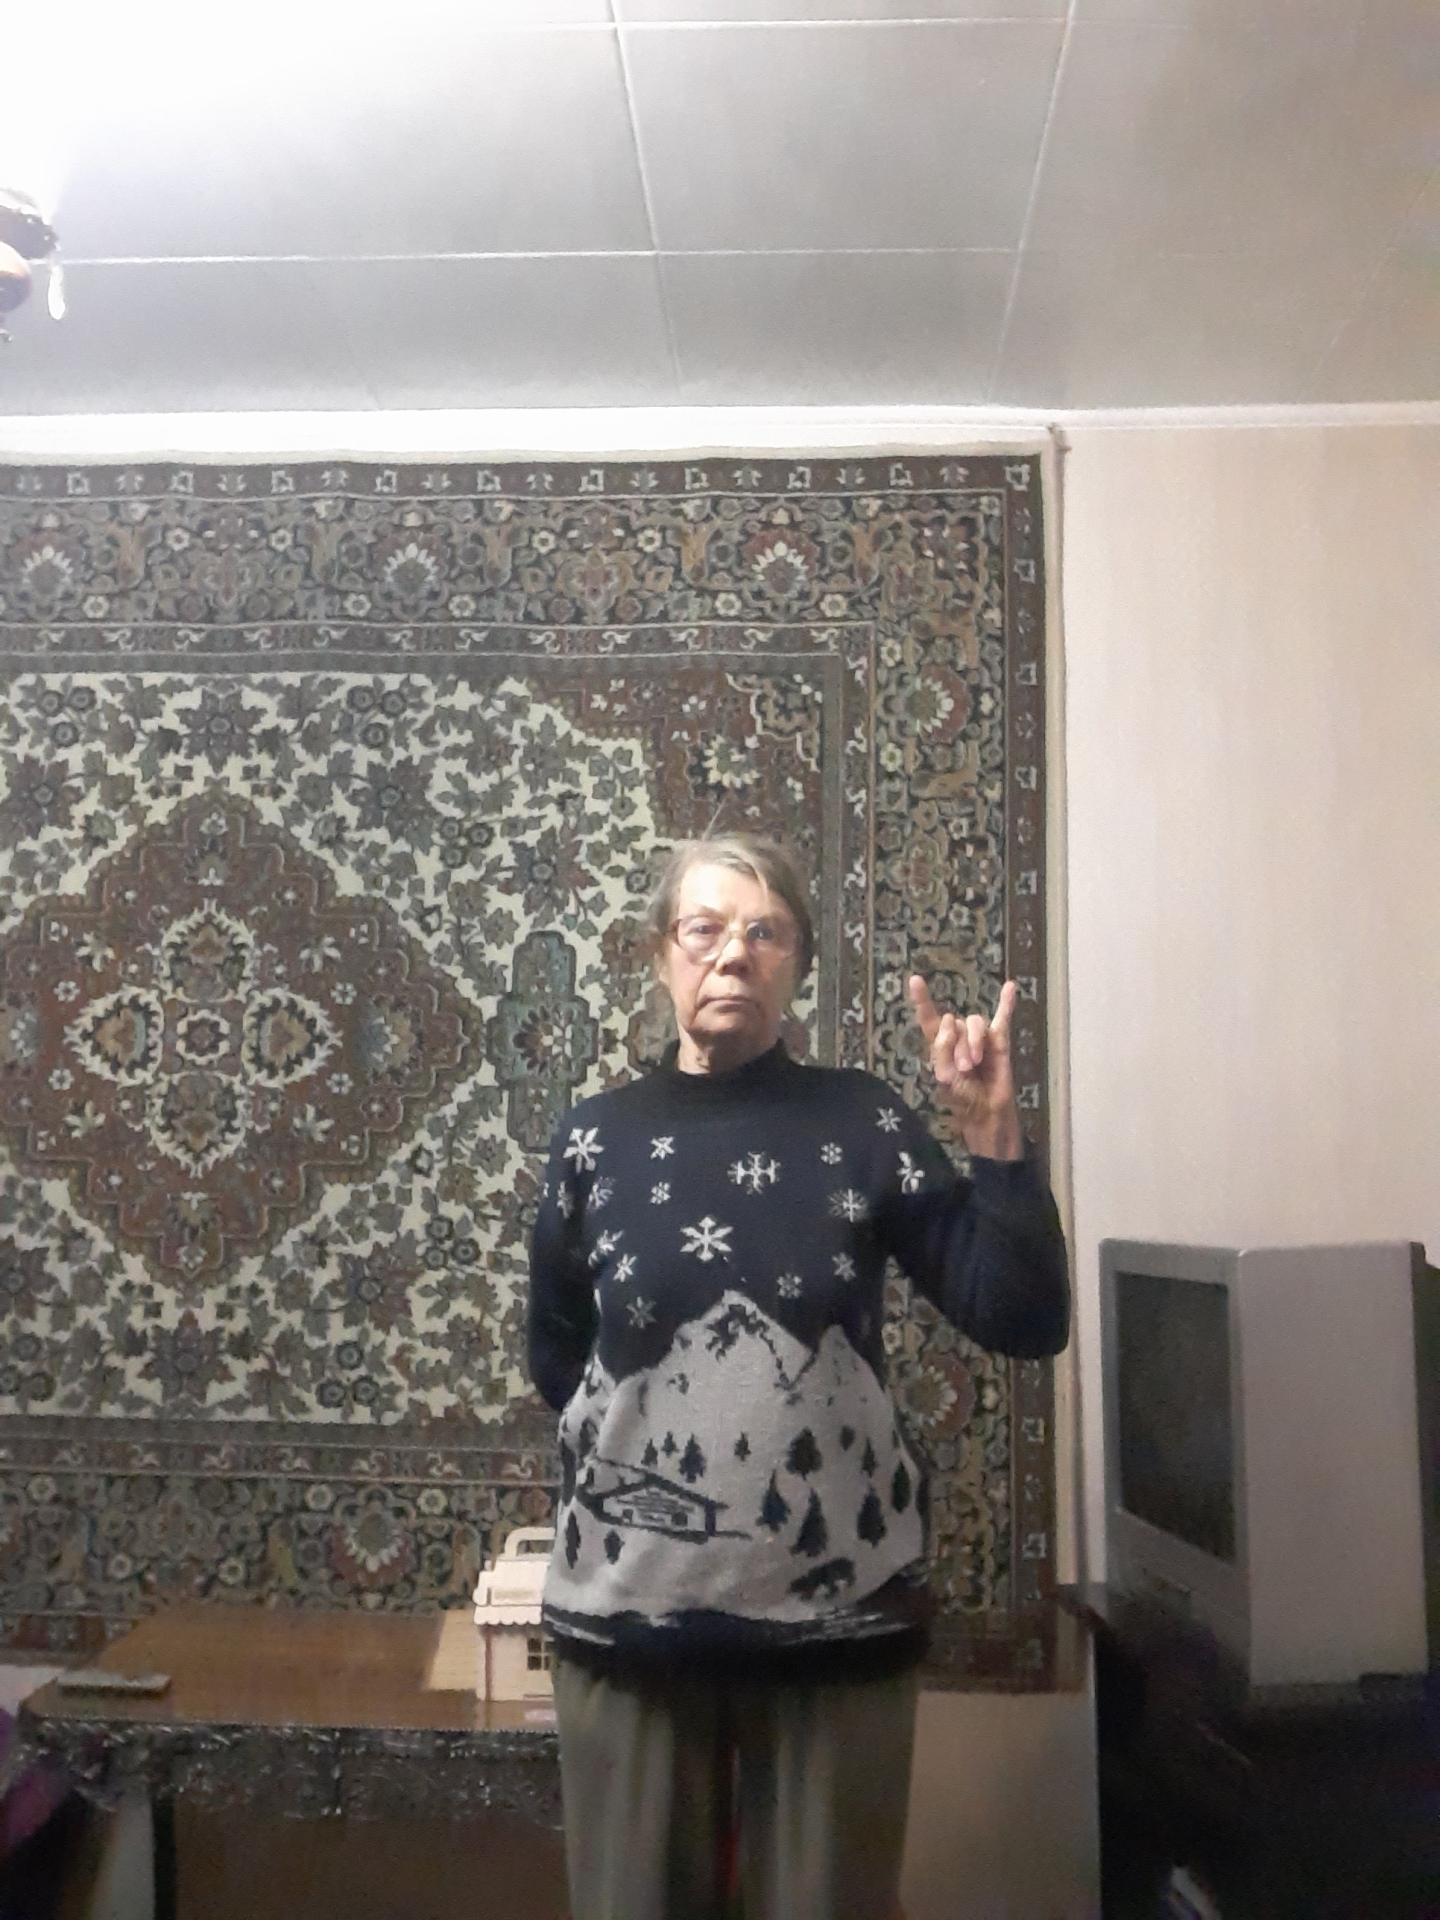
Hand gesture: rock